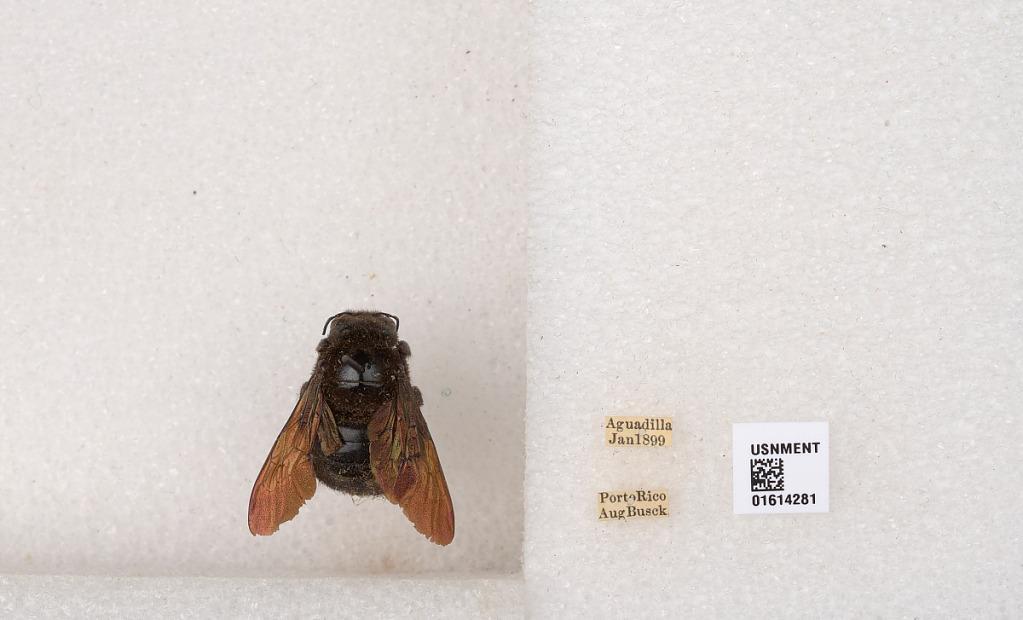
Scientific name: Xylocopa (Neoxylocopa) mordax Smith
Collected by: A. Busck
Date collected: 1899-1-1
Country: Puerto Rico
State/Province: Aguadilla
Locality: Aguadilla